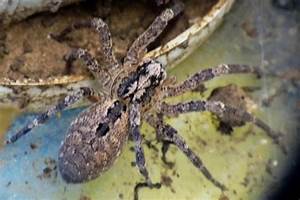
Label: spider